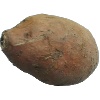
Label: Potato Sweet 1